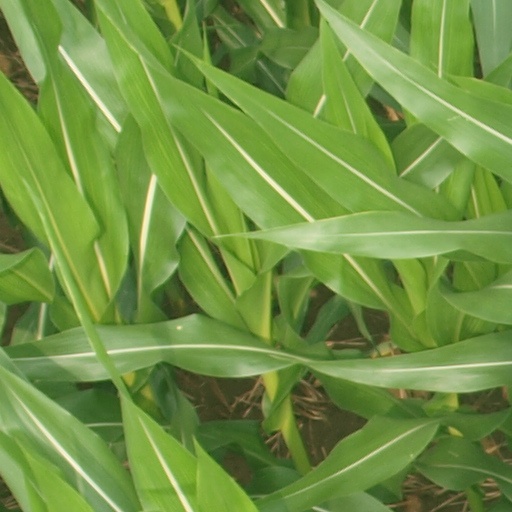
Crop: maize; corn